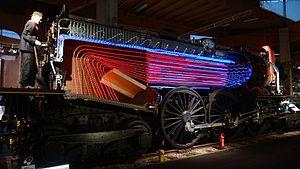
Les 3.1101 et 3.1102 sont des locomotives à vapeur prototypes de type Baltic à tender séparé de la Compagnie des chemins de fer du Nord.